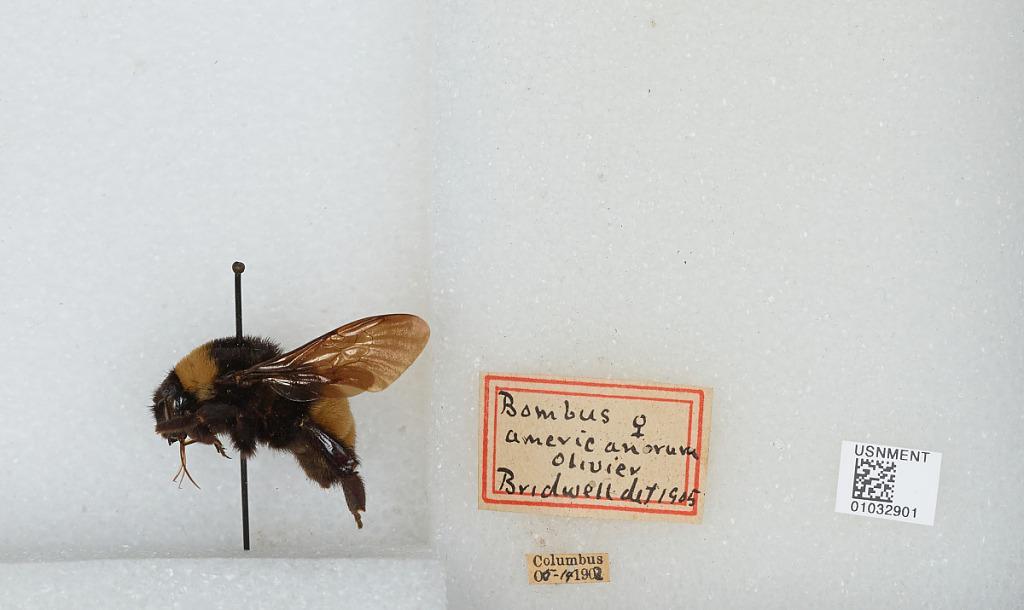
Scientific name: Bombus (Fervidobombus) pensylvanicus pensylvanicus (De Geer)
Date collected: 1902-5-14
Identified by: Bridwell